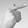
ASL letter: G